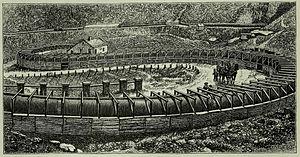
Sollières-Sardières ou Val-Cenis Sollières-Sardières est une ancienne commune française située dans le département de la Savoie, en région Auvergne-Rhône-Alpes.
Le chemin de fer du Mont-Cenis, aussi surnommé localement l'Américain, était une ligne historique de chemin de fer qui reliait la commune de Saint-Michel-de-Maurienne en Savoie à la ville de Suse en Italie à travers le massif du Mont-Cenis dans les Alpes. Elle fut construite à partir de 1867 sur ordre de Napoléon III afin de transporter des marchandises de France vers l'Italie en attendant la fin de la construction du tunnel ferroviaire du Fréjus entre Modane et Bardonèche.